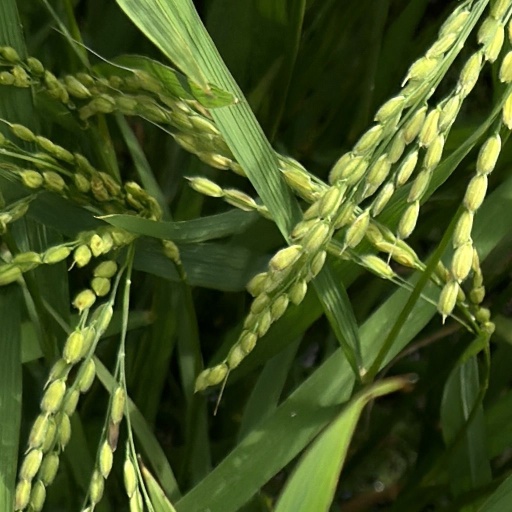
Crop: rice